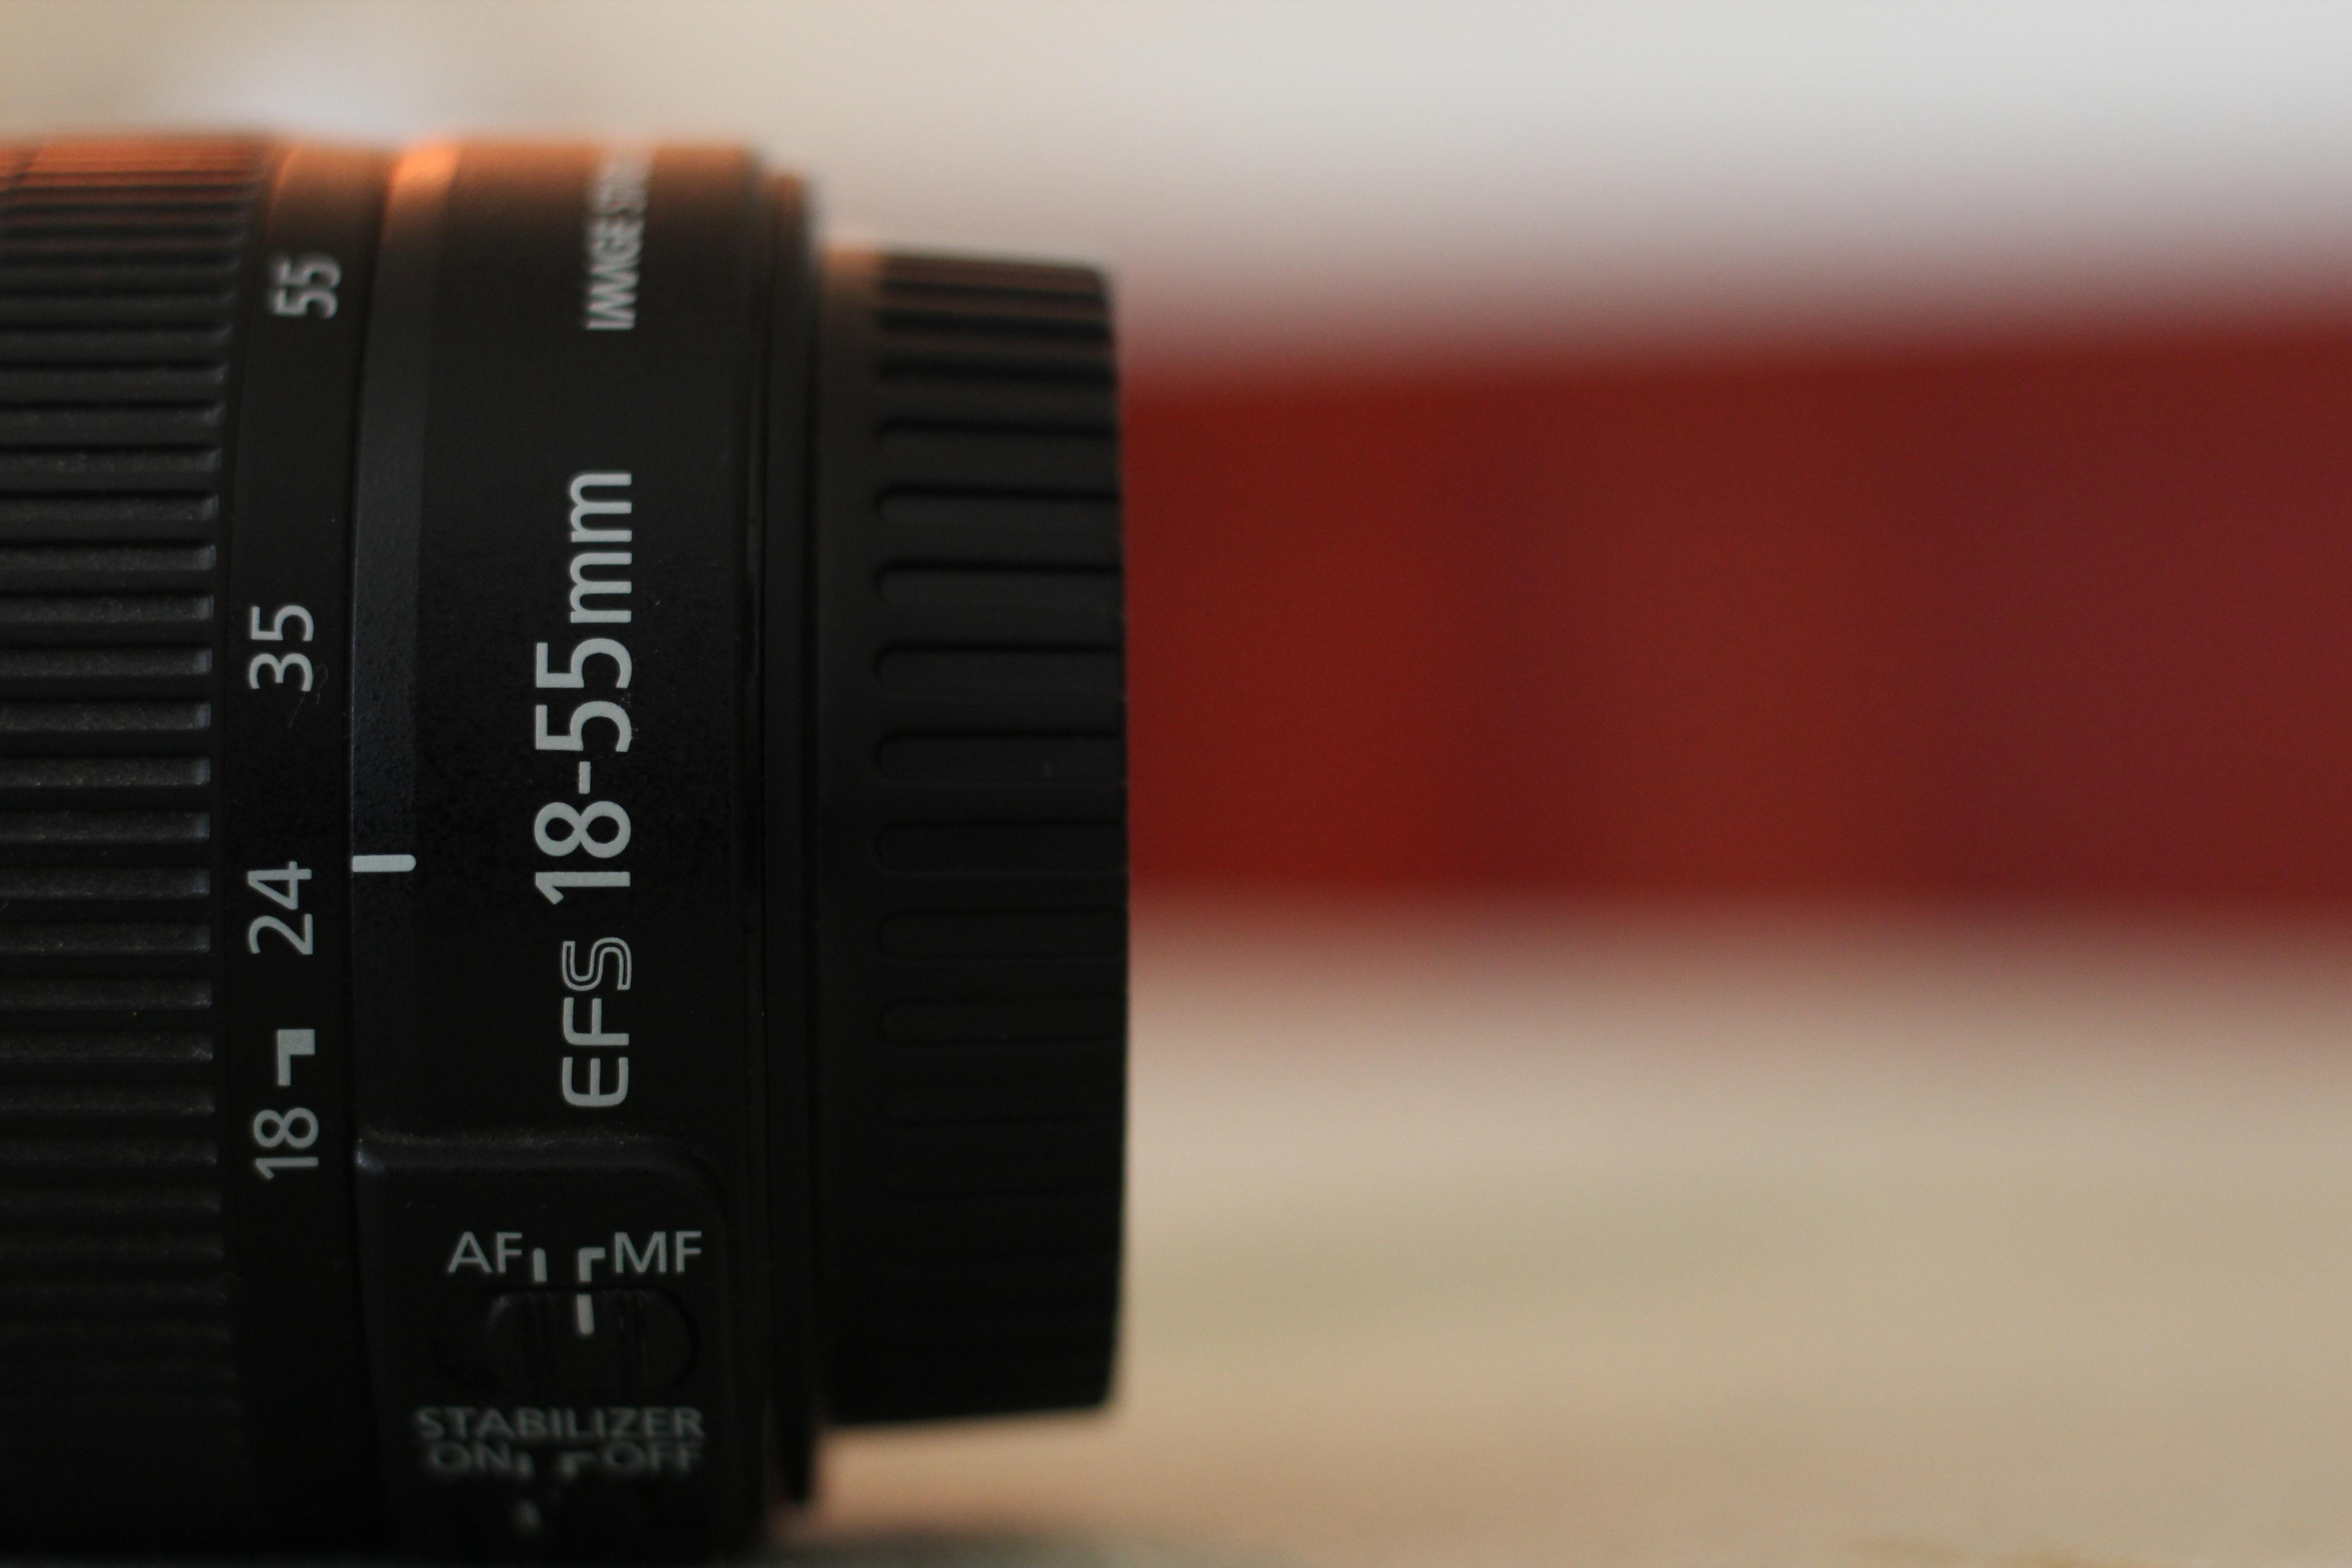
table, bokeh, blur, wood, camera, photography, photo, lens, canon, modern, tablecloth, close up, product, reflex camera, digital camera, dinner, raw, style, kit, camera lens, focal length, old style, single lens reflex camera, cameras optics, 18 55mm